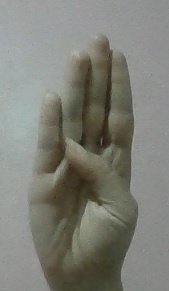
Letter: kaaf